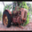
Label: tractor